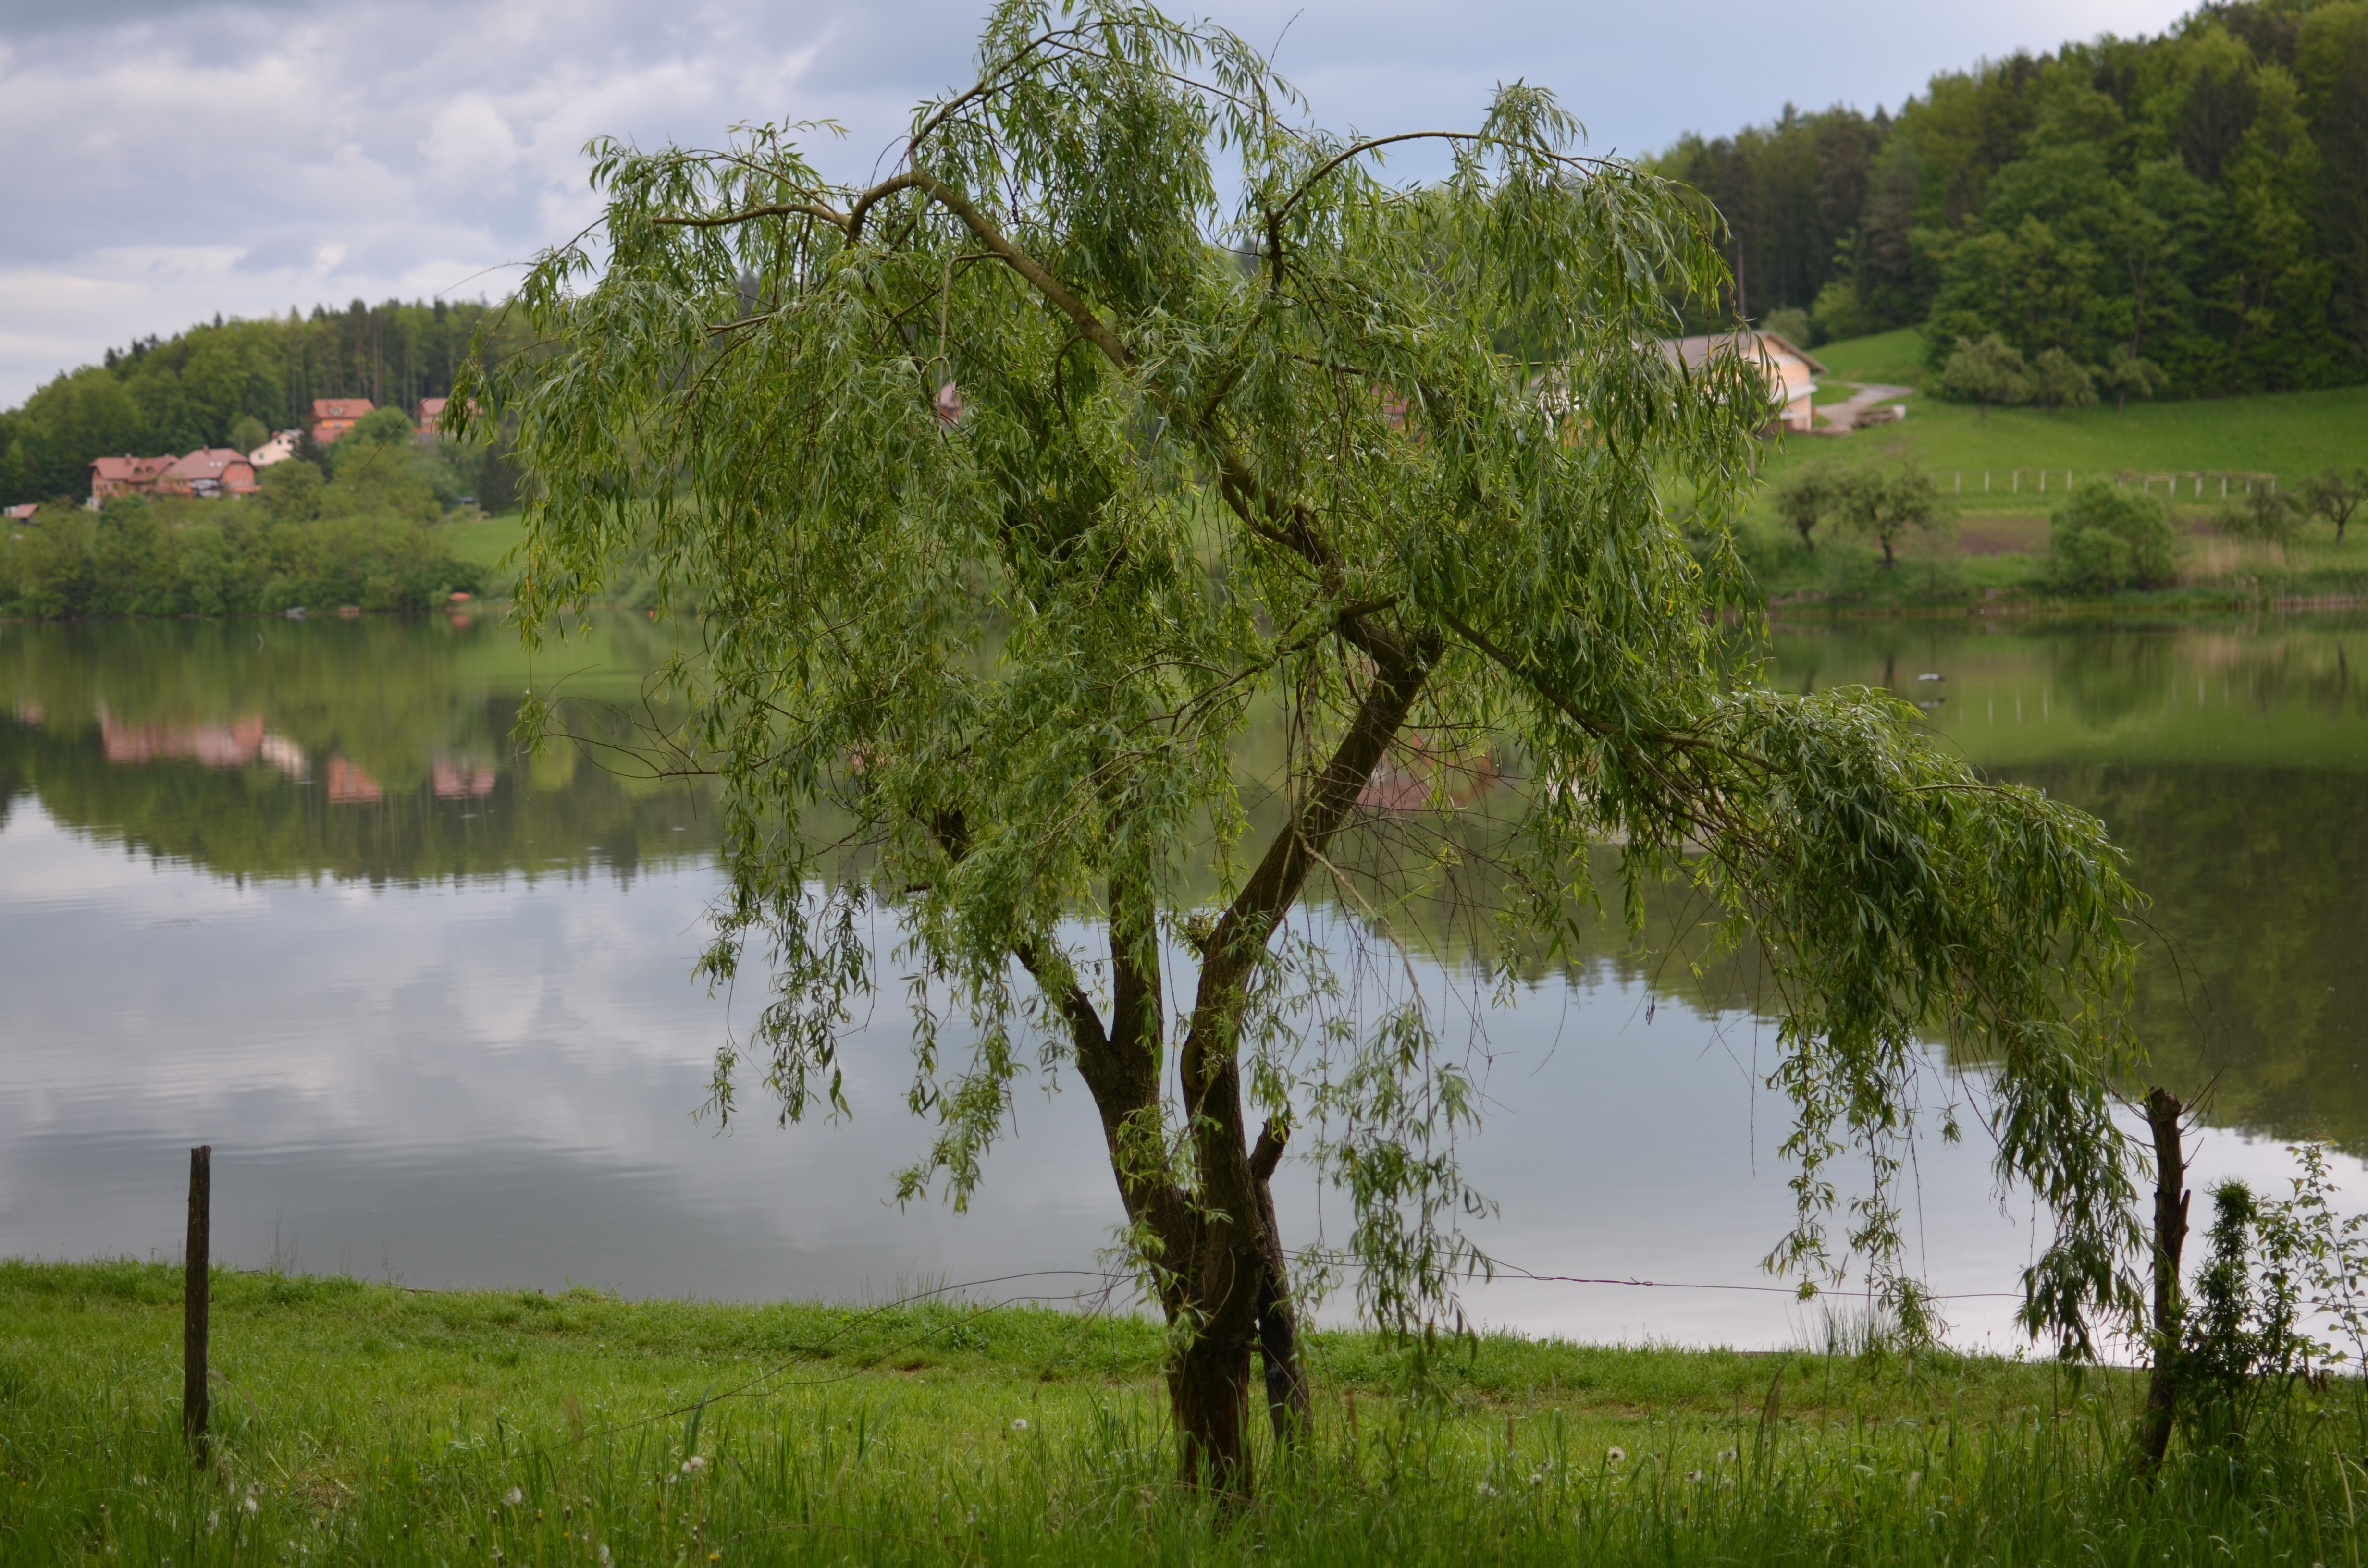
landscape, tree, nature, plant, meadow, flower, lake, pond, green, birch, pasture, agriculture, shrub, wetland, woodland, ecosystem, rural area, flowering plant, woody plant, land plant